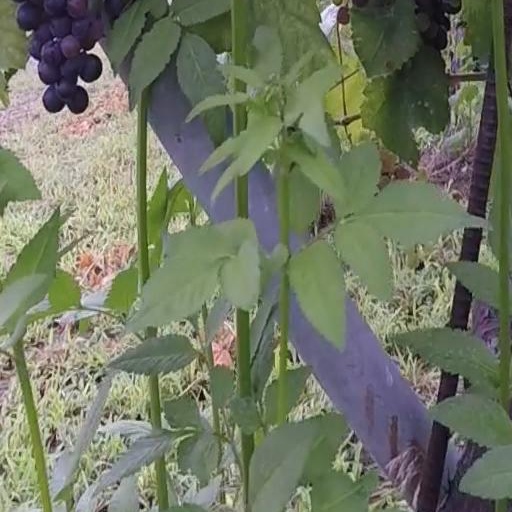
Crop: grape